Spanish frigate Canarias

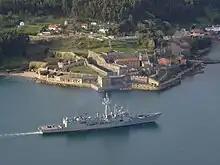

The sixth and last hull of the "Santa Maria" class was ordered on 26 December 1989. The ship was laid down on 15 April 1992 by Bazan at their shipyard in Ferrol, Spain. "Canarias" was launched on 21 June 1993 and commissioned in service on 14 December 1994. Upon entering service, "Canarias" was homeported at Rota and assigned to the 41st Escort Squadron.